STS-61

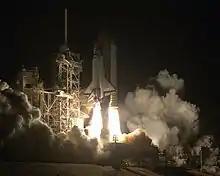
Launch of the first servicing mission

"Endeavour" was switched from Pad 39A to Pad 39B due to contamination of the Payload Changeout Room after a windstorm on October 30, 1993. The internal HST payload package was not affected because it was tightly sealed, and the contamination appeared to have been caused by sandblasting grit from recent Pad A modifications. On November 18, 1993, "Endeavour" experienced a failure of a transducer on the elevon hydraulic actuator. To replace the actuator would have required a rollback to the Orbiter Processing Facility (OPF) because access to the actuator was only through the Main Landing Gear wheel well. Since there were 4 delta-P transducers and the Launch commit criteria (LCC) required only 3 of 4, the transducer was depinned and would not be consulted during flight. The flight crew arrived at the KSC Shuttle Landing Facility (SLF) on November 27, 1993, and the payload bay doors were closed at 20:20 UTC on November 28, 1993. The first launch attempt on December 1, 1993, was scrubbed due to weather constraint violations at the Shuttle Landing Facility. Just before the scrub the range was also in a no-go situation due to an long ship in the restricted sea zone. A 24‑hour scrub turnaround was put into effect with a launch window extending from 09:26 to 10:38 UTC on December 2, 1993. Launch mass was . Payload mass was . After launch, the astronauts carried out a series of checks on the vehicle and went to sleep seven and a half hours after liftoff.